Marathon, Florida

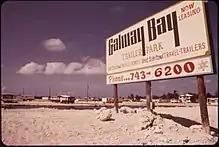
A trailer park under construction in Marathon, 1973

Though the area has been settled for some time, Marathon is a relatively new city, incorporated in 1999.